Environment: real
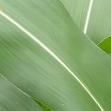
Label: healthy